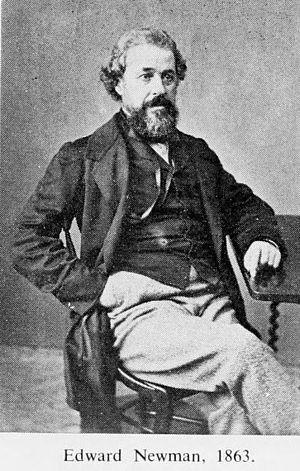
Edward Newman est un entomologiste, un botaniste et un écrivain britannique, né le 13 mai 1801 à Hampstead et mort le 12 juin 1876 à Peckham près de Londres.